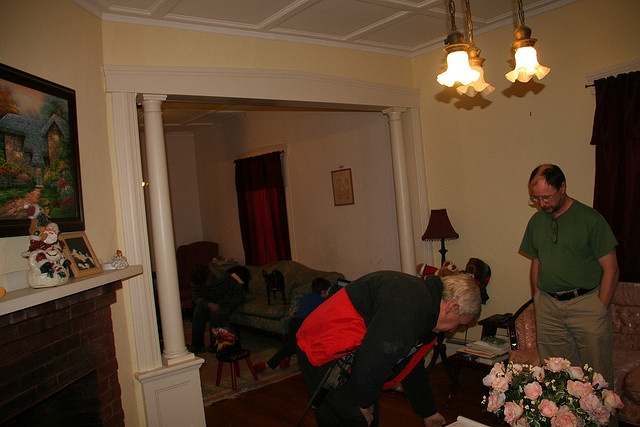
Two men trying to organize their living room area
A bouquet of flowers is on a coffee table.
A gentleman in a jacket bent over looking at something in the living room while another man watches.
A MAN LEANING OVER TO LOOK AT SOMETHING ON A TABLE
A person bends over to pick something off a table.